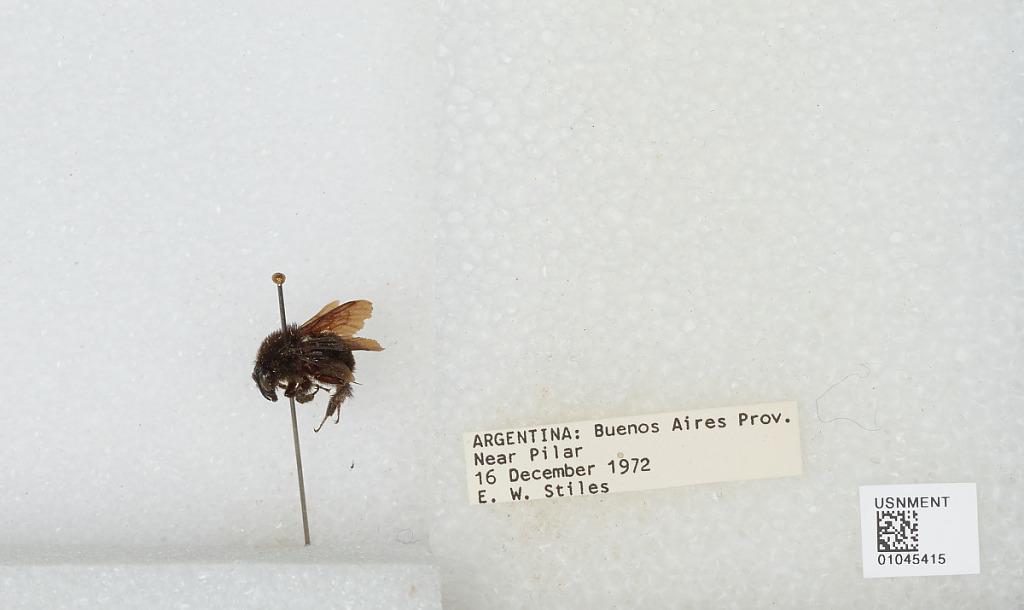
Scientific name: Bombus sp.
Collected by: E. Stiles
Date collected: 1972-12-16
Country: Argentina
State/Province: Buenos Aires
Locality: Near Pilar